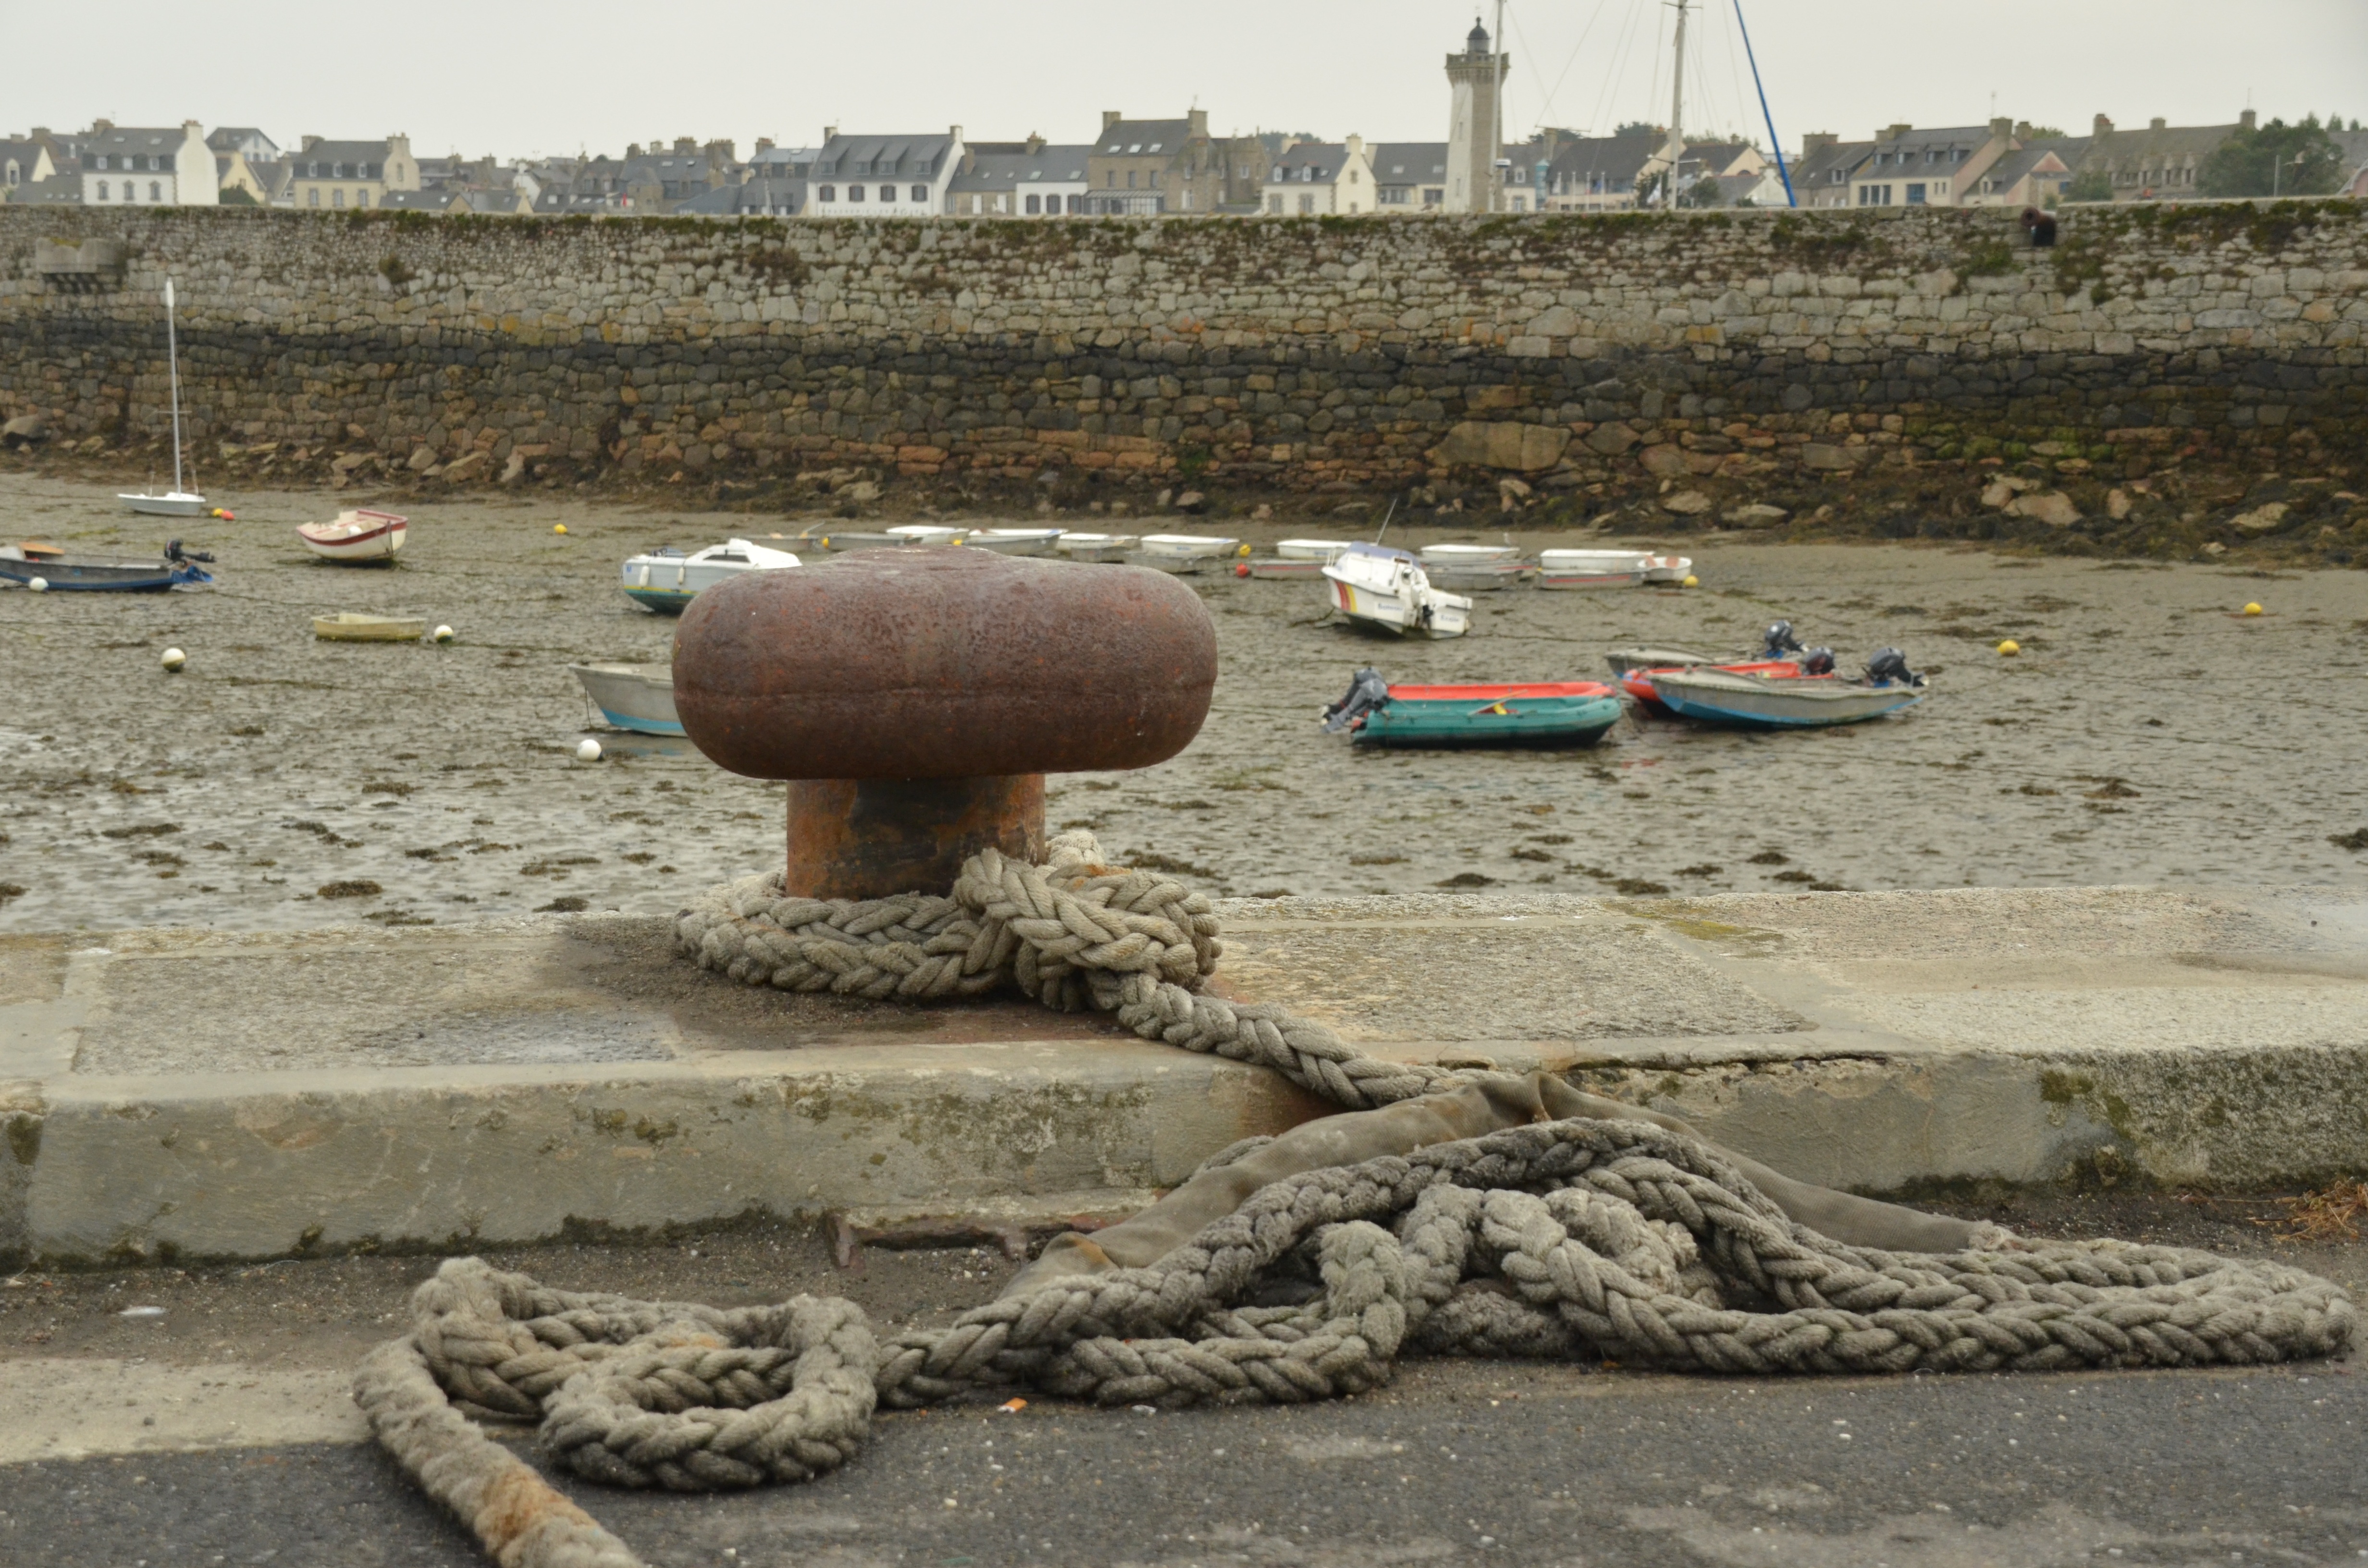
beach, sea, coast, sand, ocean, rope, mooring, building, tide, cable, dry, france, pole, port, sculpture, landing, roscoff, brittany, eb, tros, ancient history